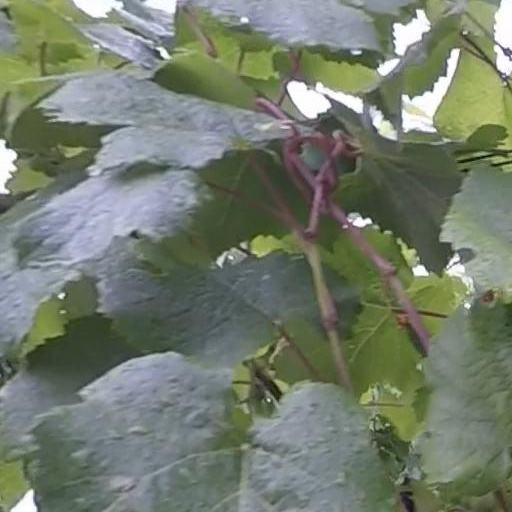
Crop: grape